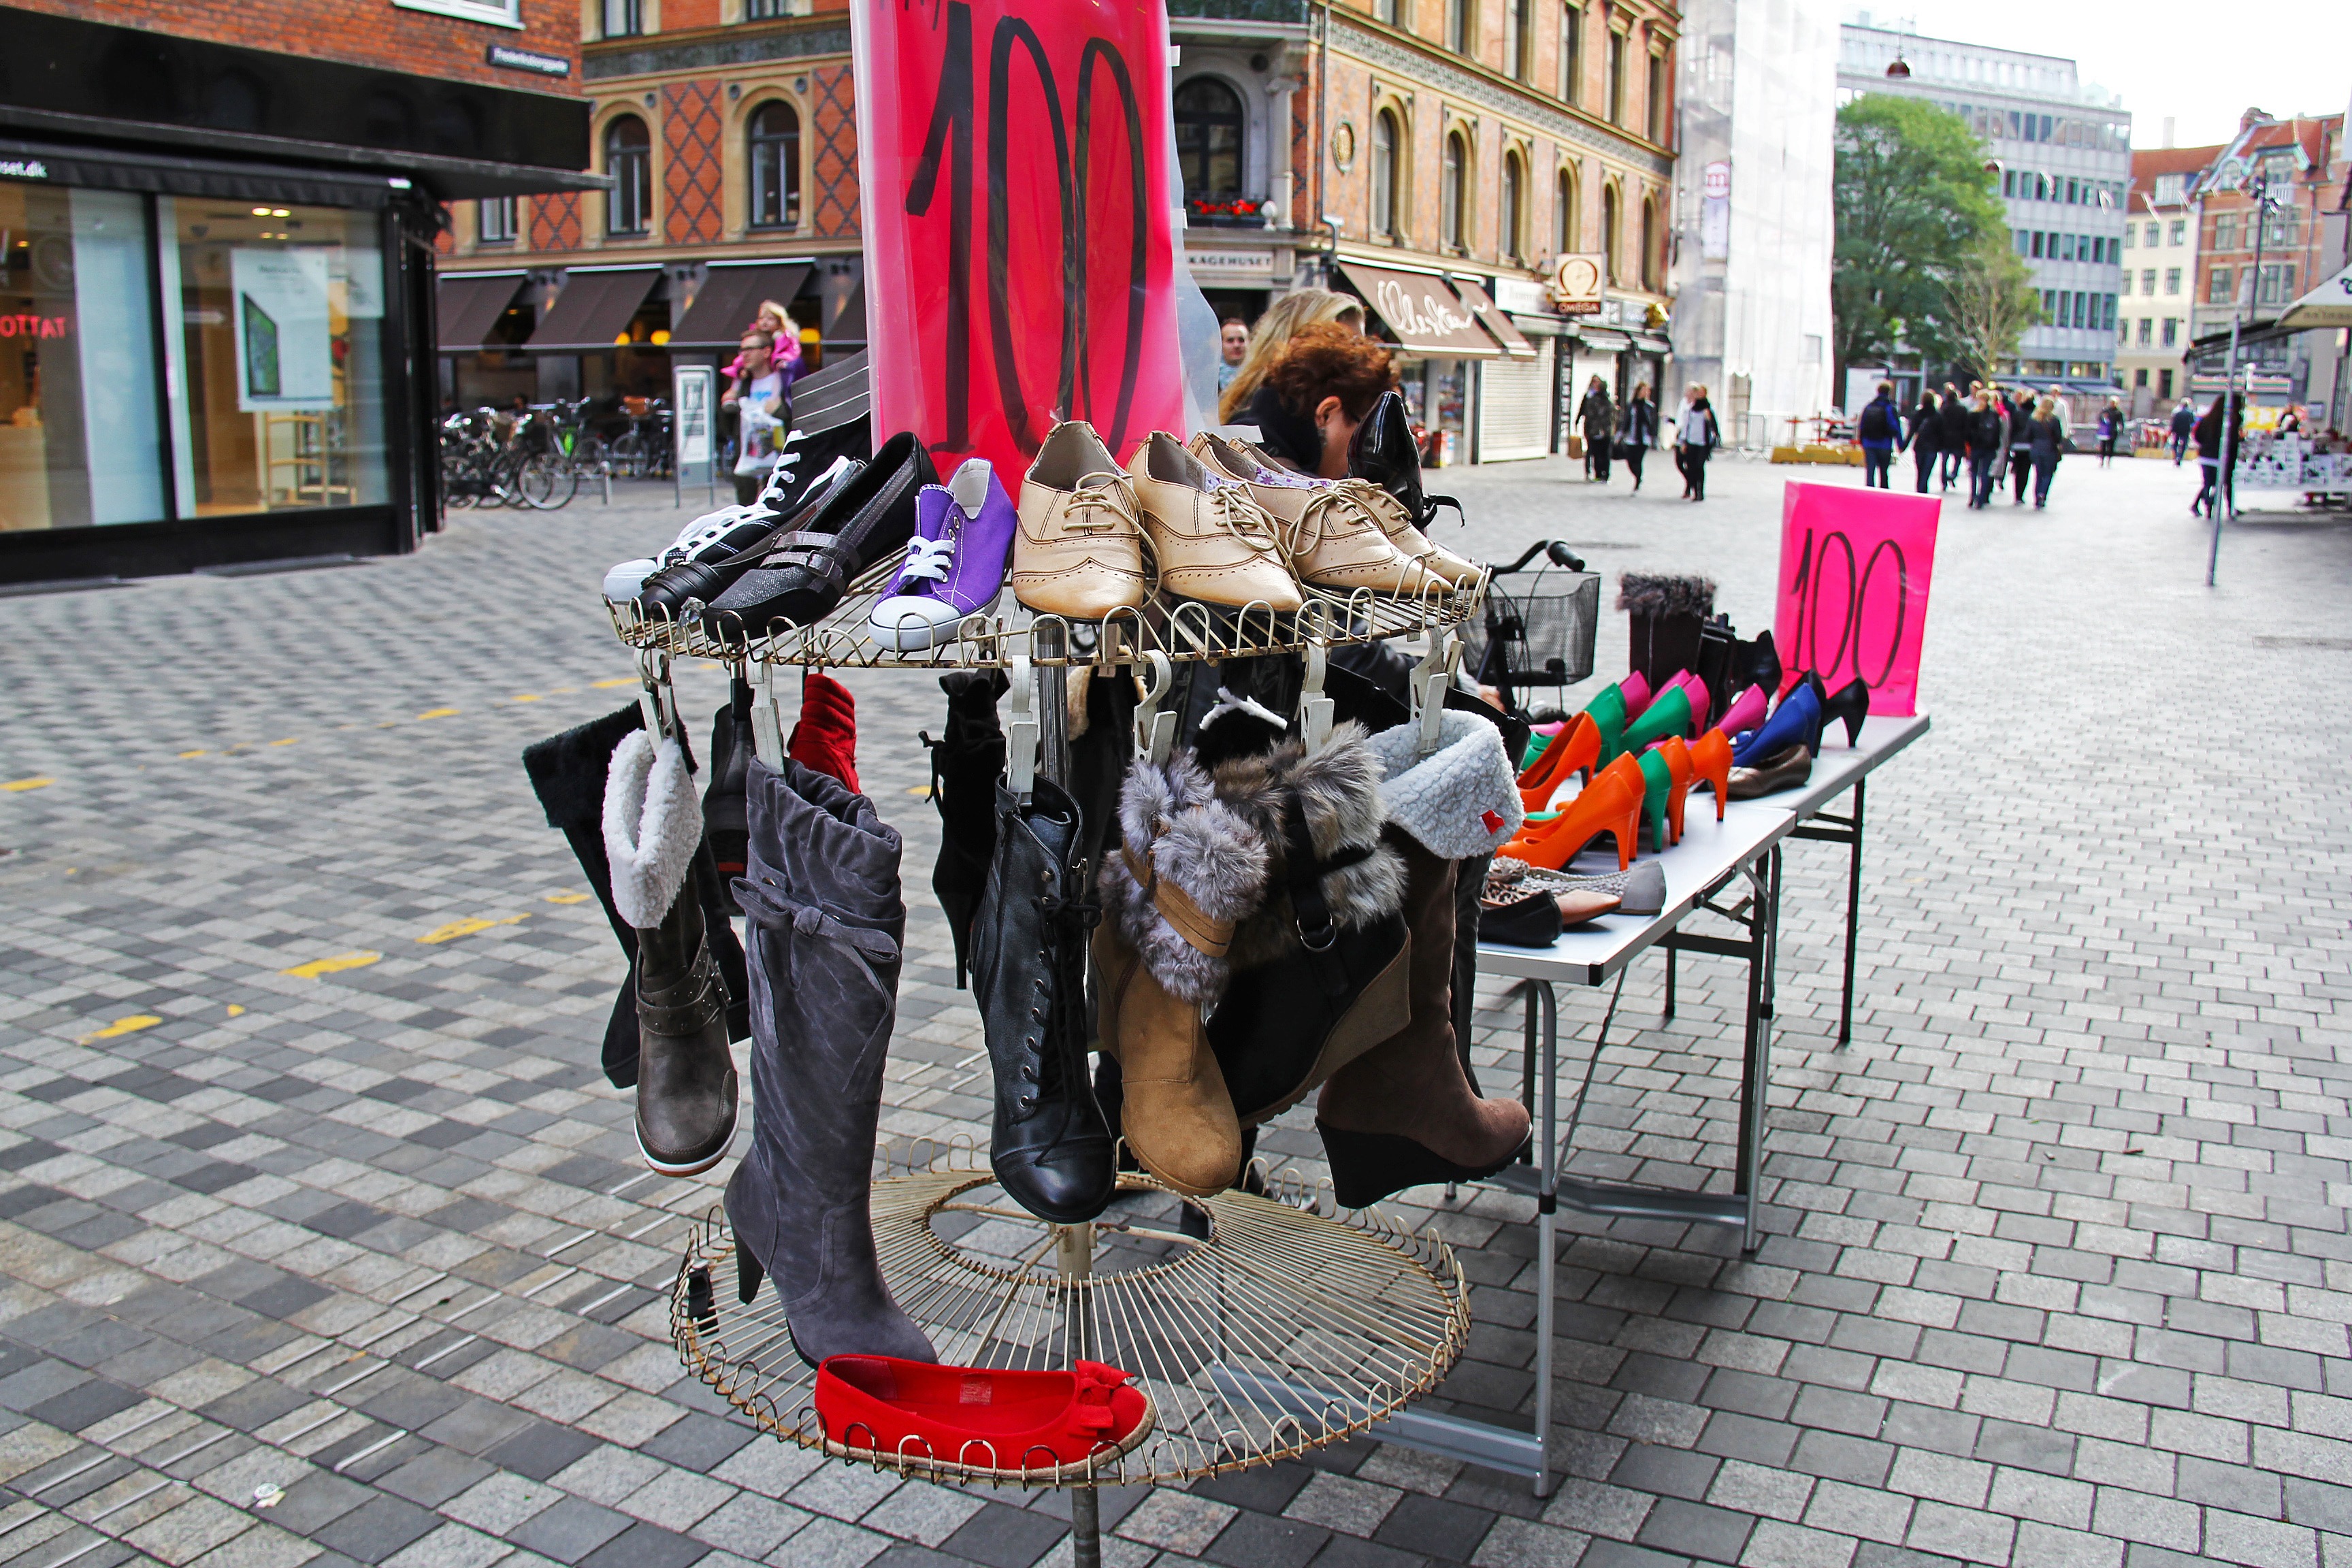
pedestrian, road, street, city, crowd, store, shopping, tourism, product, shoes, infrastructure, denmark, copenhagen, shopping centre, cheap, sales, women's shoes, deals, special offer